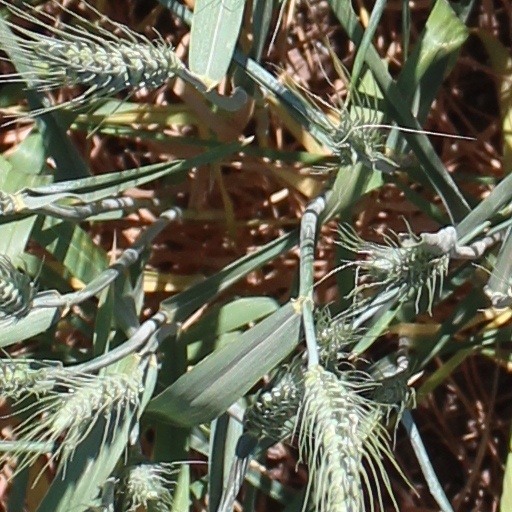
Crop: wheat